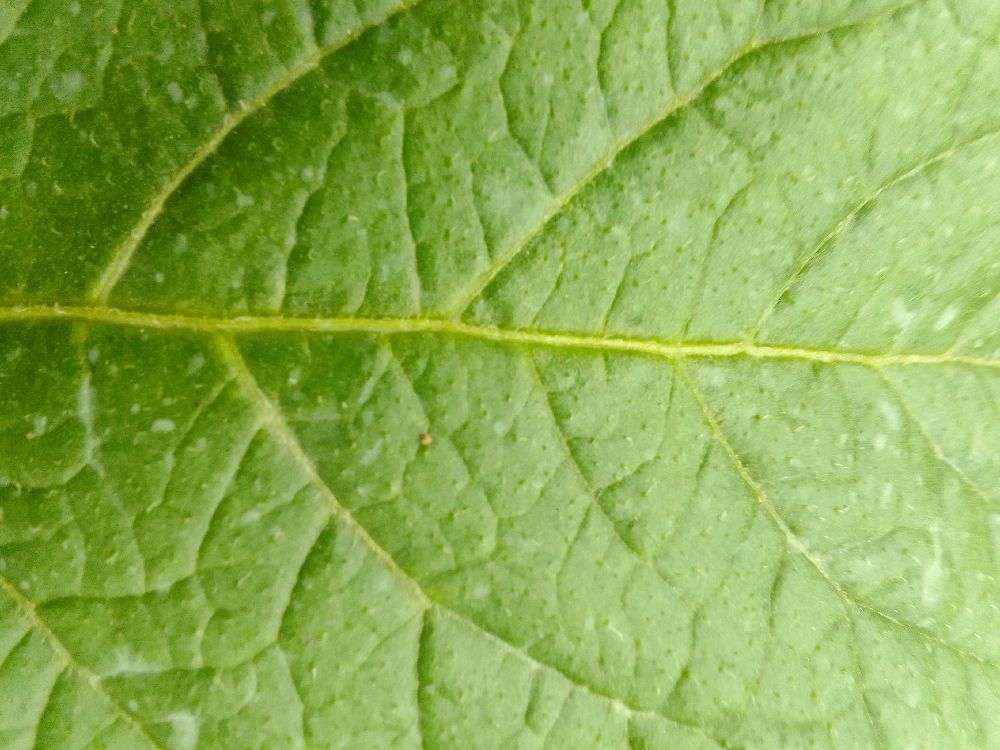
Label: Healthy